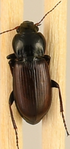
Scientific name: Amara alpina
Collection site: Niwot Ridge NEON (NIWO), plot NIWO_006